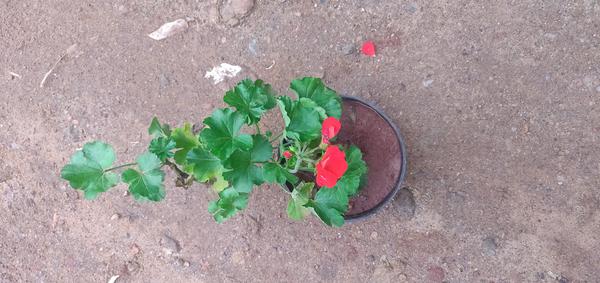
Plant: Geranium